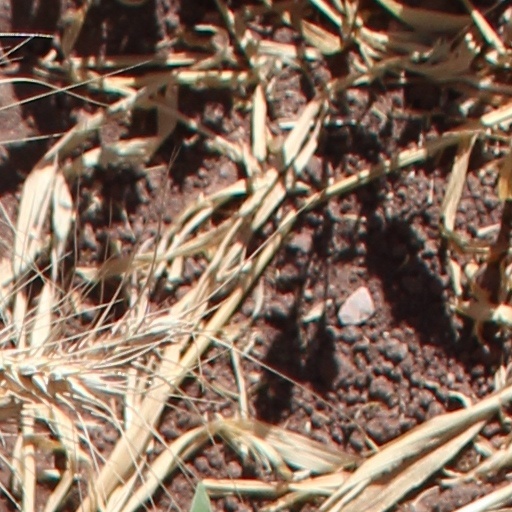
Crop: wheat